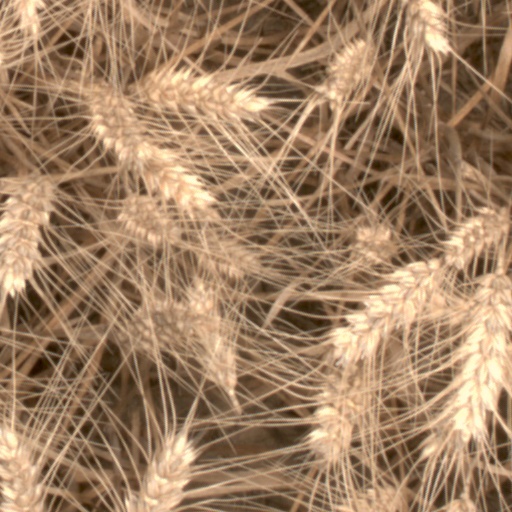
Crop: wheat